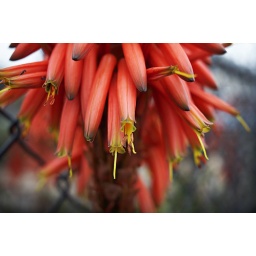
red flower around Port adelaide june 2009 -0061